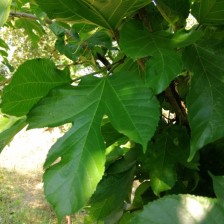
Variety: RedKing